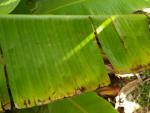
Label: xamthomonas